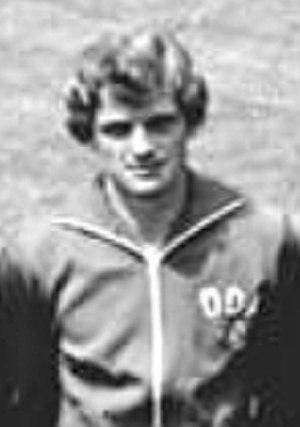
Frank Uhlig est un footballeur est-allemand des années 1970 et 1980.